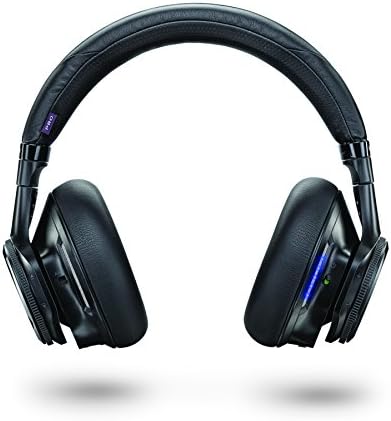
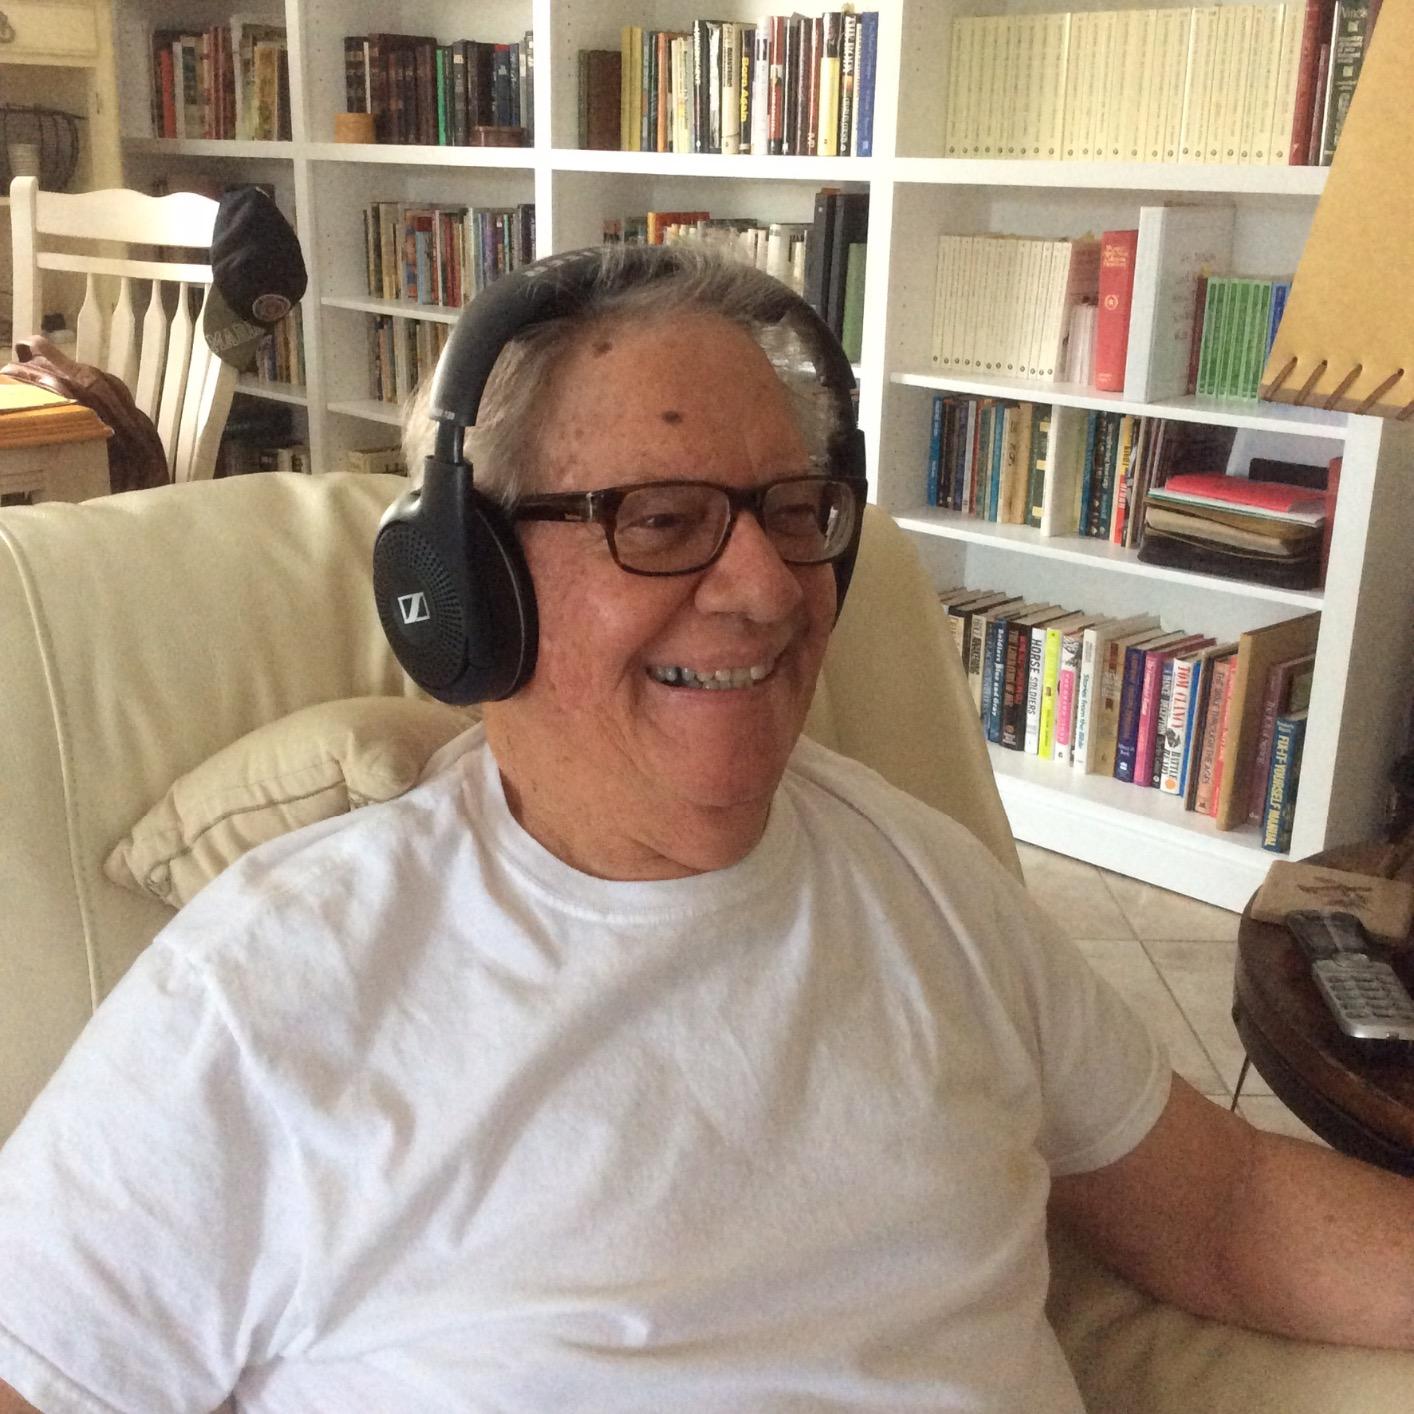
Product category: headphones
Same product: no